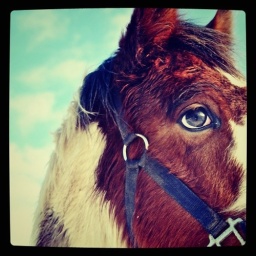
A photo of a horse taken in a field in Kilby and edited in Instagram, on the iPhone.